Transport for the North

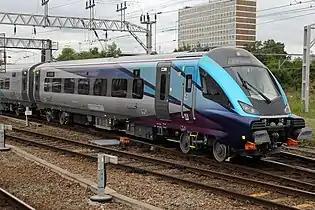
New rolling stock for the TransPennine Express franchise

Long Term Rail Strategy - TfN has sets out an ambitious vision to transform the North's railway network with new major investment projects and services. Currently, rail is only 1.1% share of total trips in the North, and currently rail passengers are three times higher than 20 years ago, growth of 6.3% per year, while capacity has only increased by an average of 6.45% over the same period.